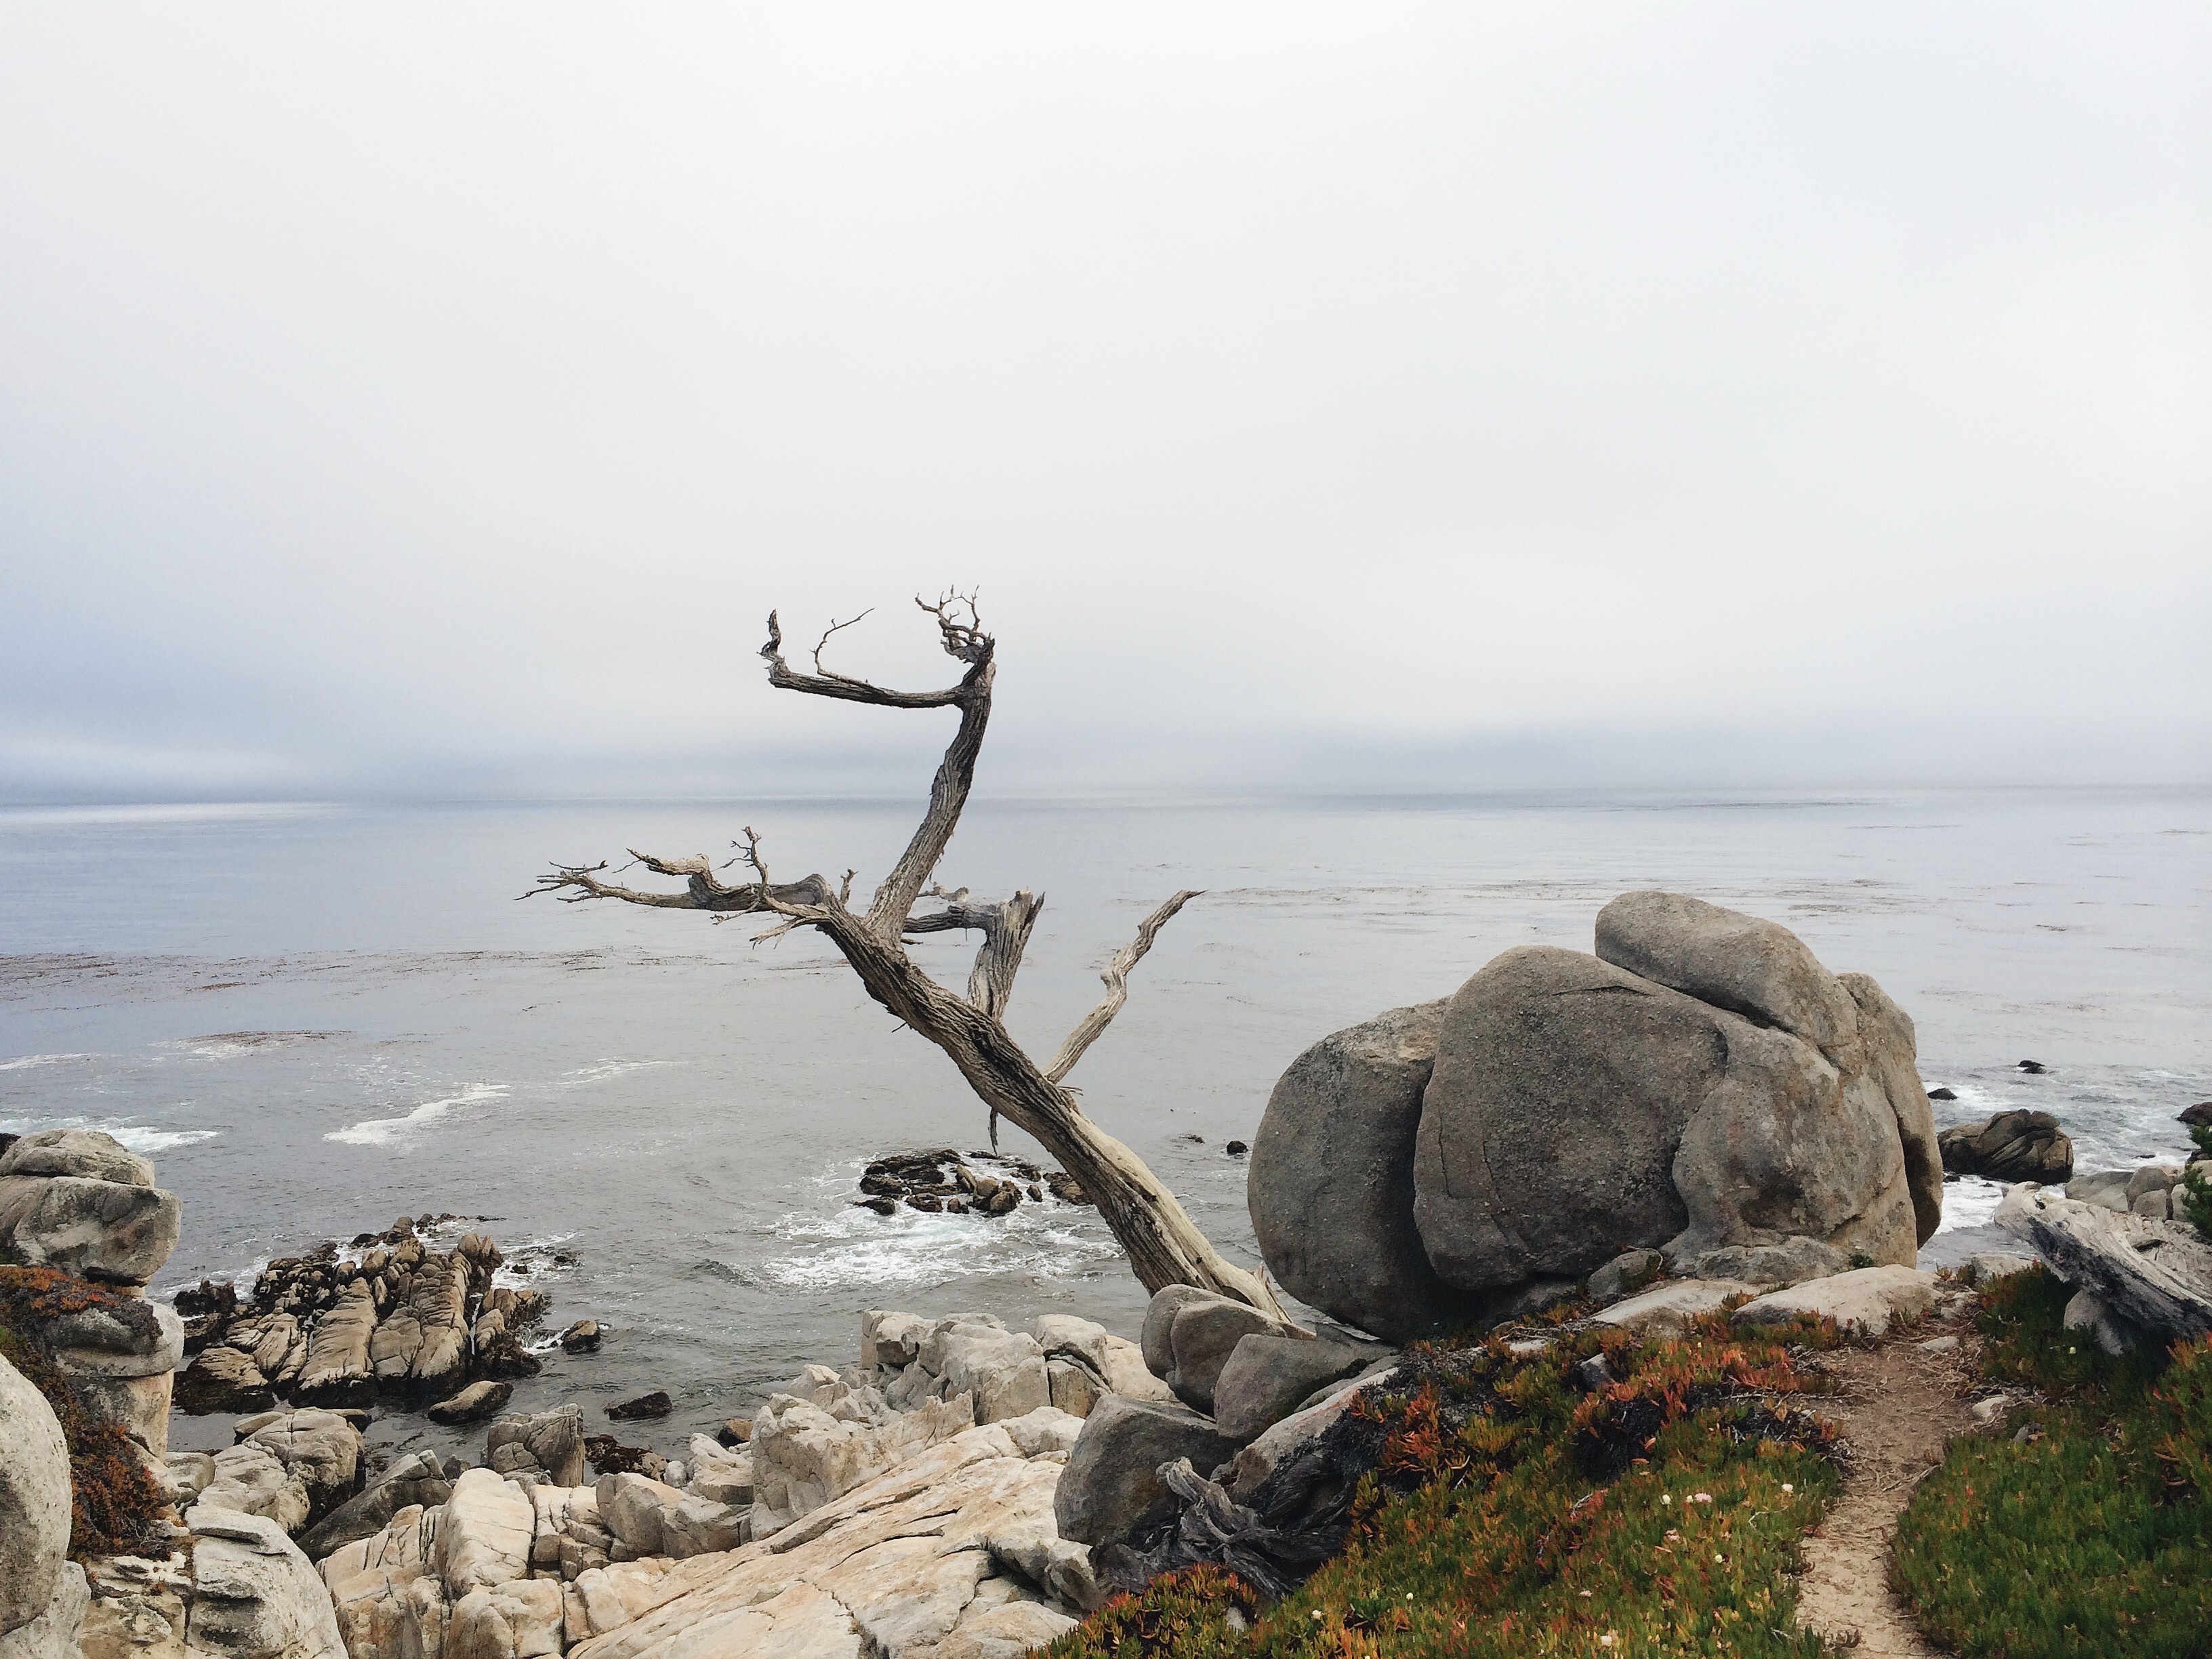
beach, sea, coast, rock, ocean, shore, wave, cliff, bay, terrain, material, body of water, cape